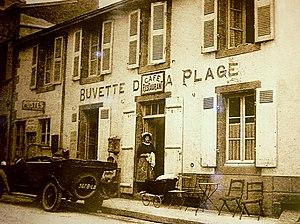
La ""Buvette de la Plage"" (""Maison de Marie Henry"") au Pouldu vers 1900."
Clohars-Carnoët [klɔaʁ kaʁnwεt] est une commune française du département du Finistère, en région Bretagne. Ses habitants se nomment les Cloharsiens.